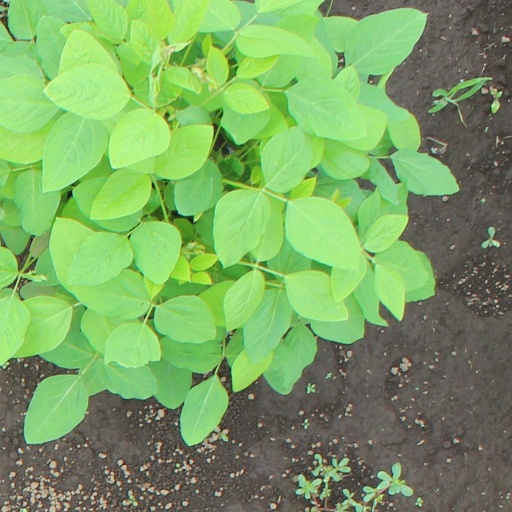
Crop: soybean